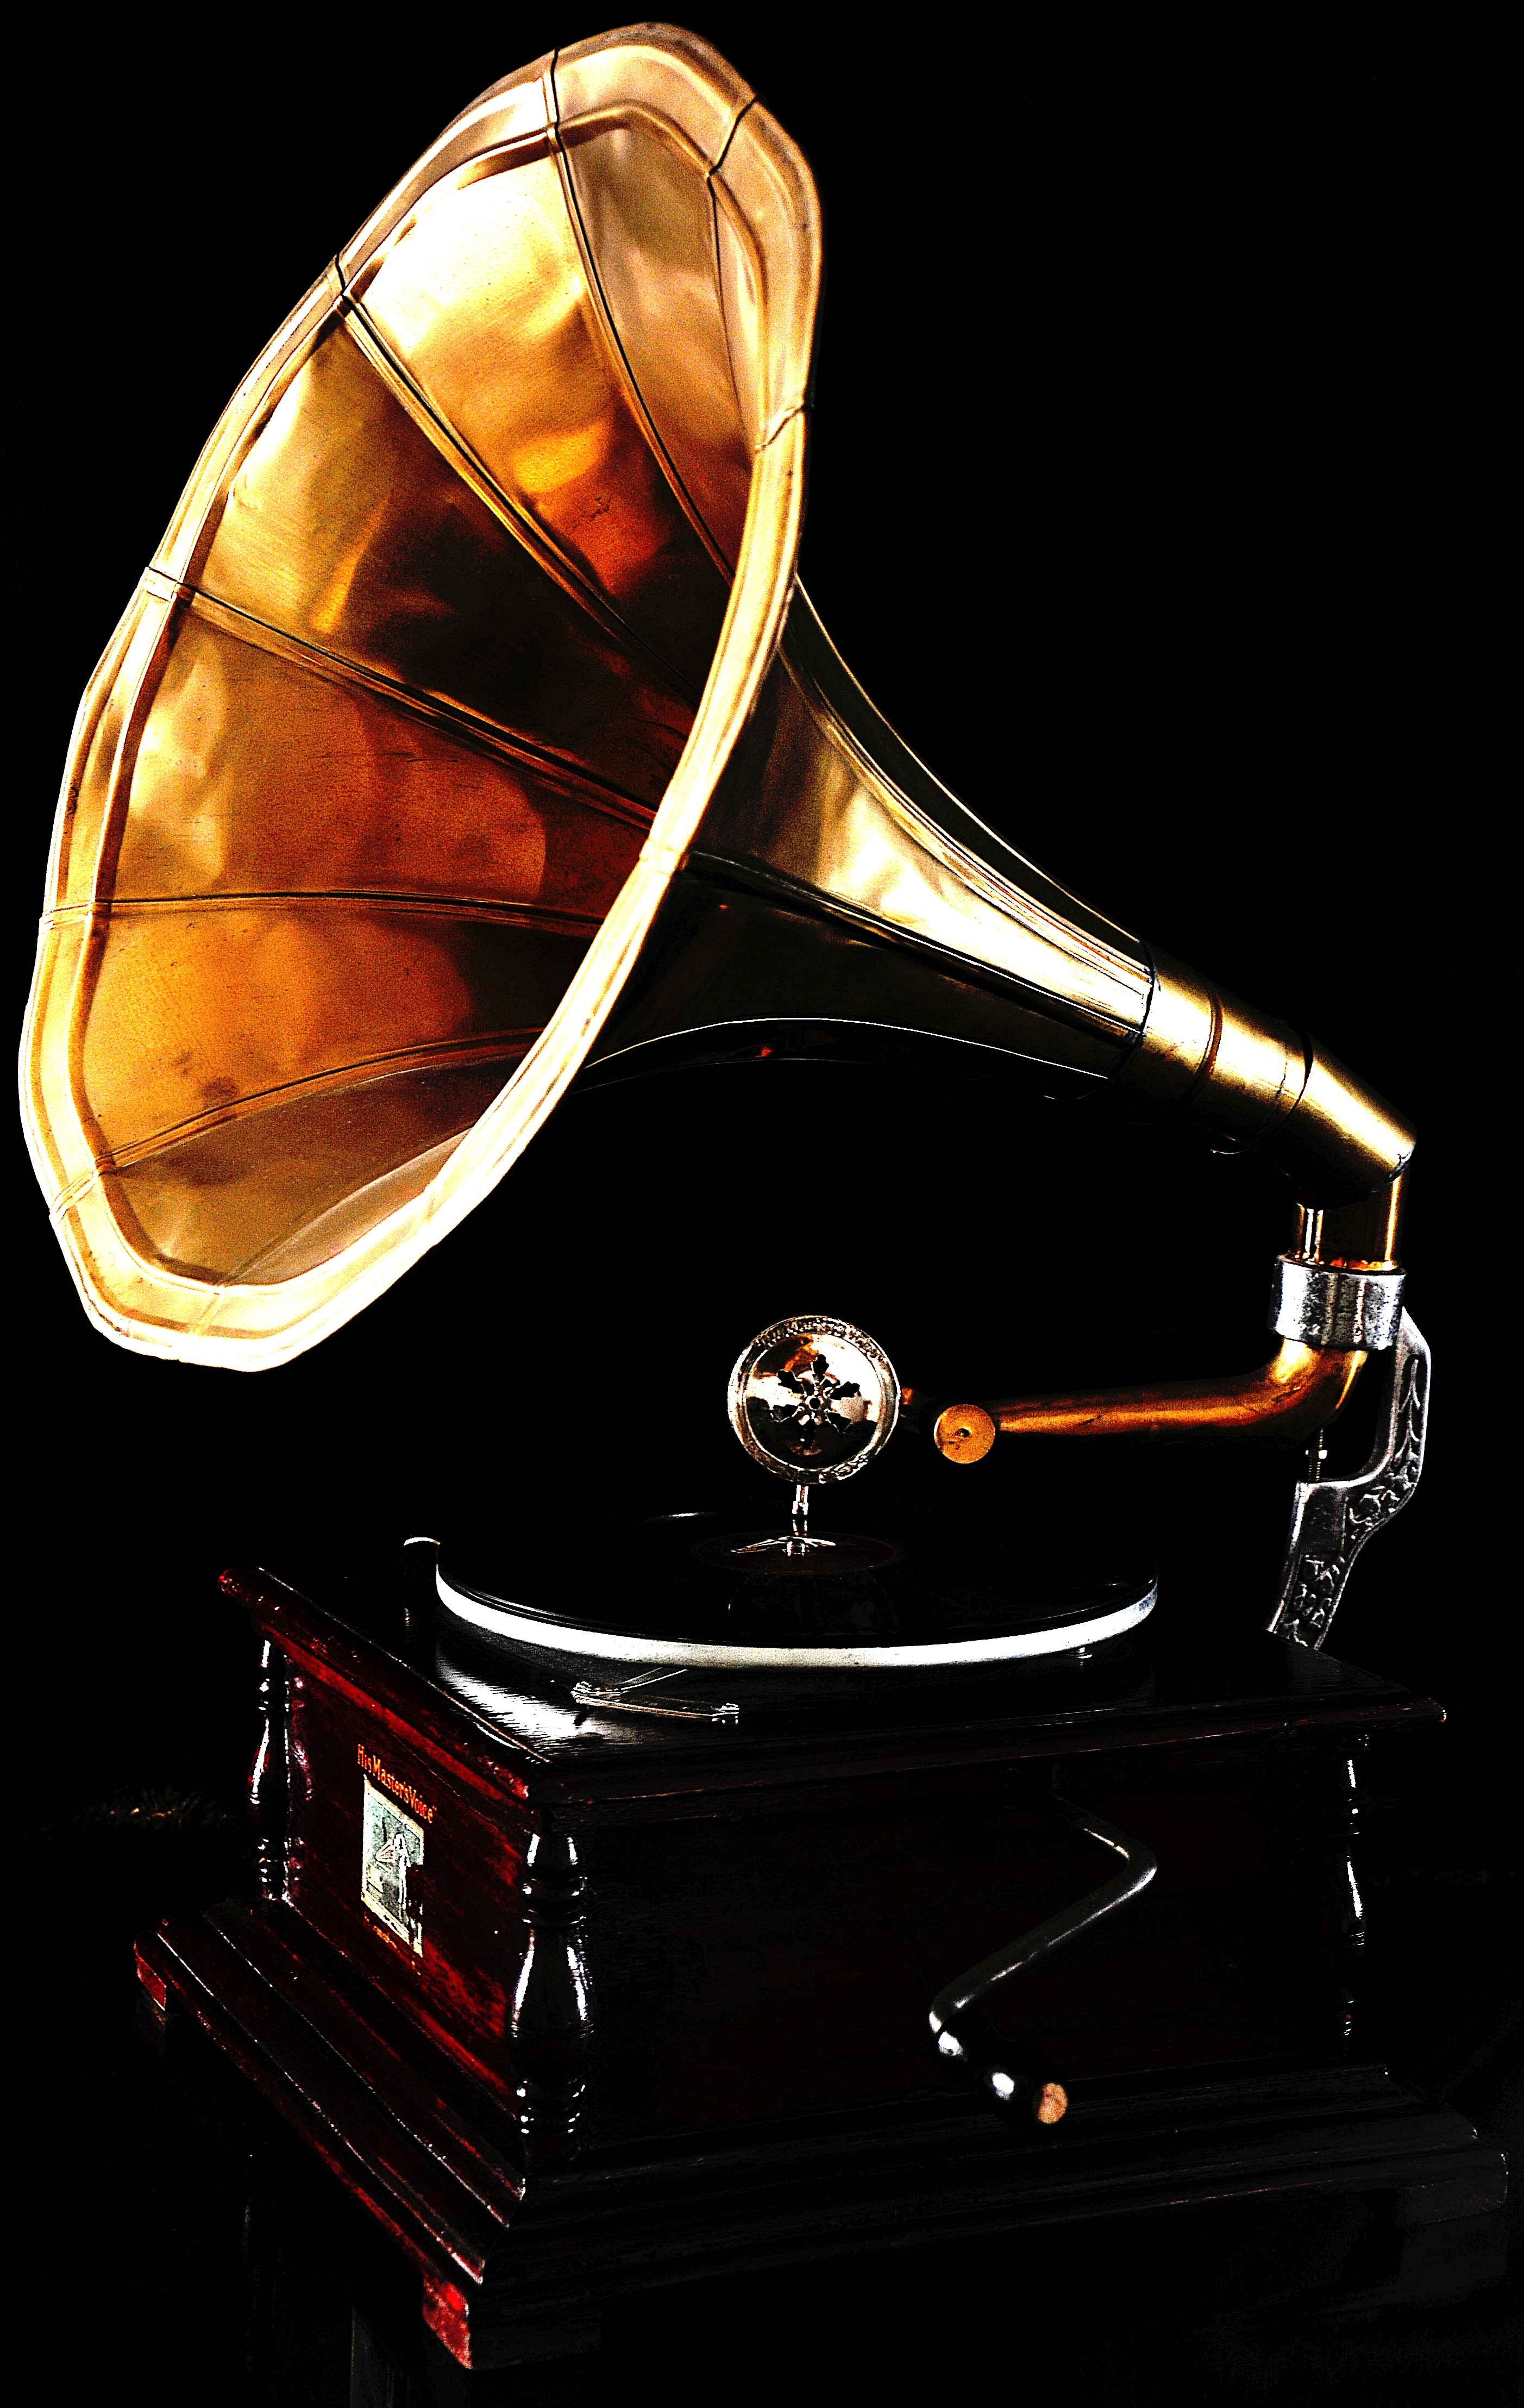
music, decoration, instrument, jewellery, glasses, eyewear, jukebox